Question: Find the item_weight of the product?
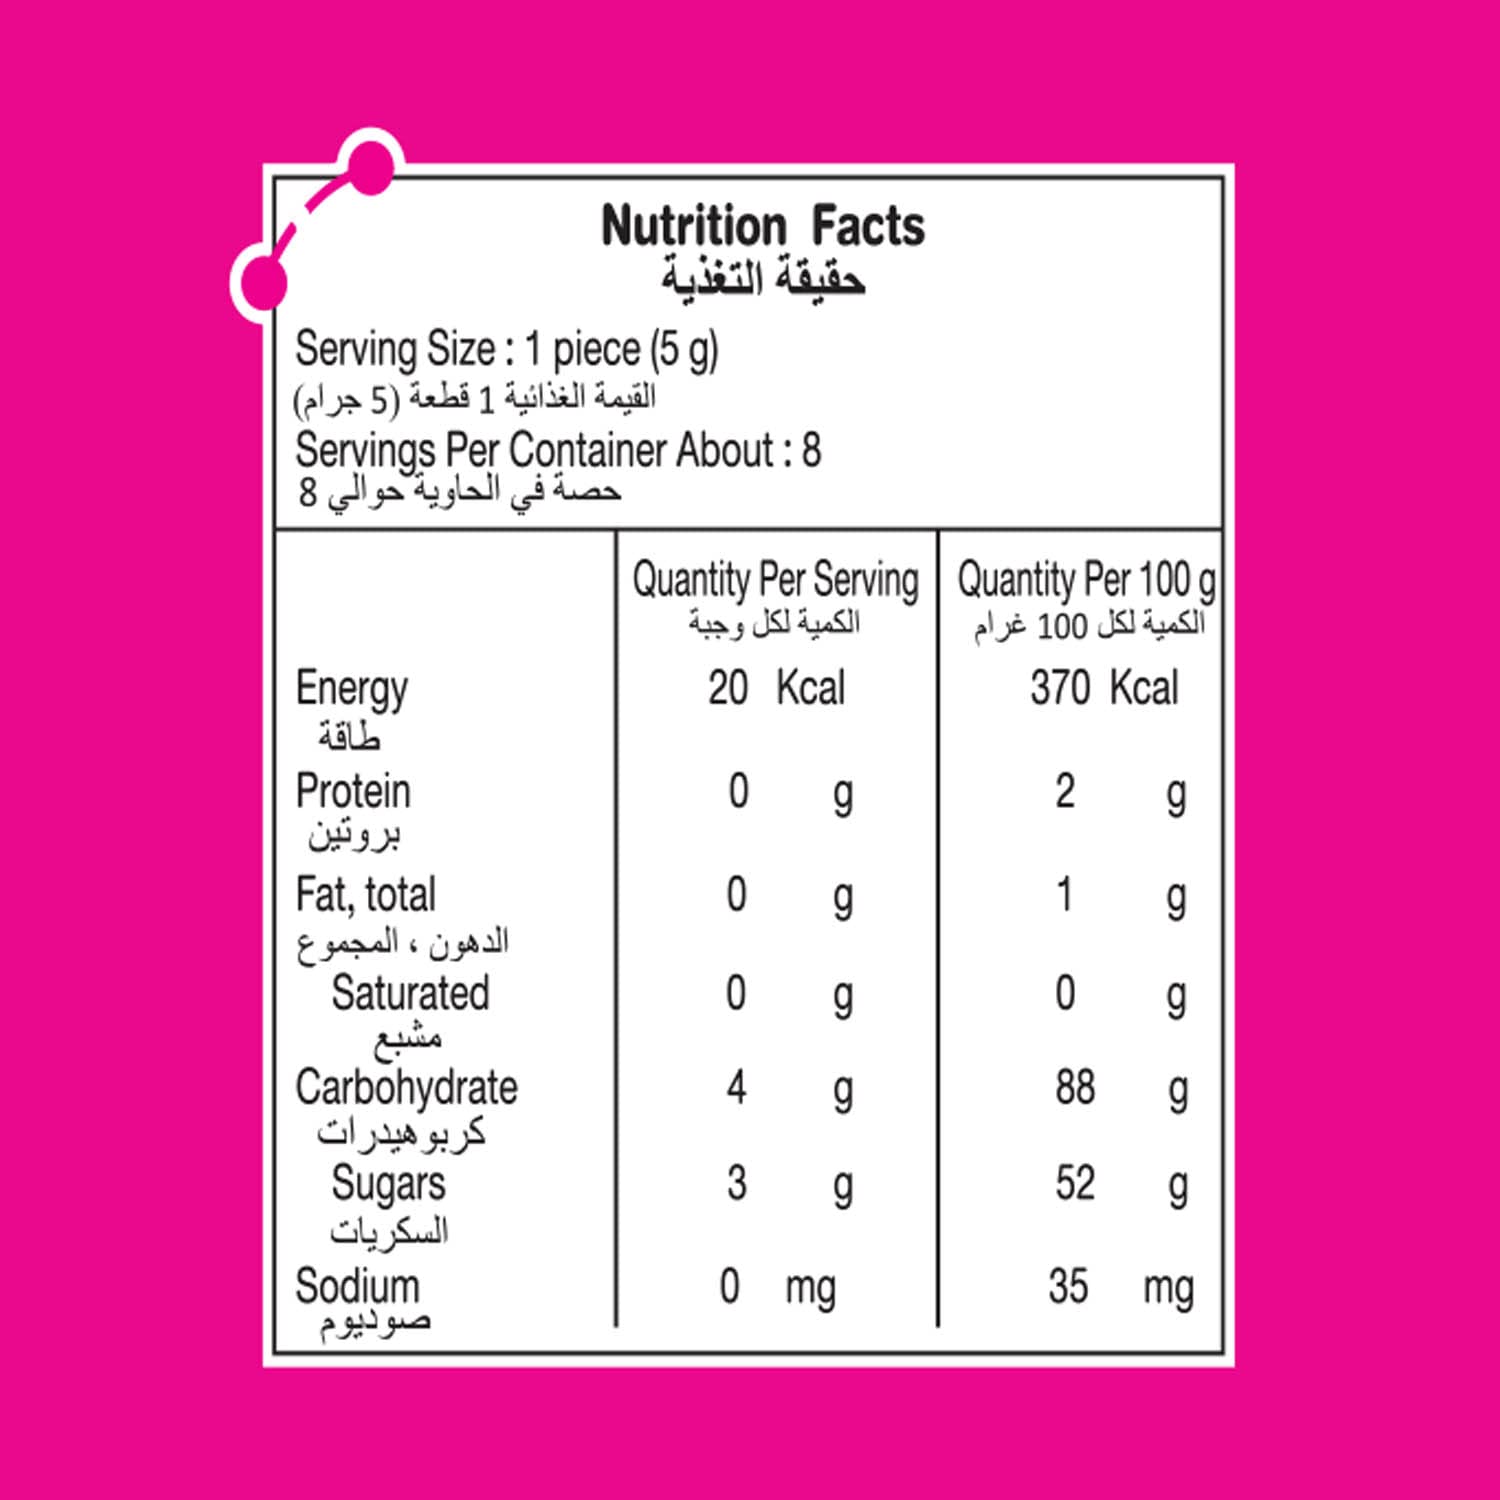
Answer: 100 gram